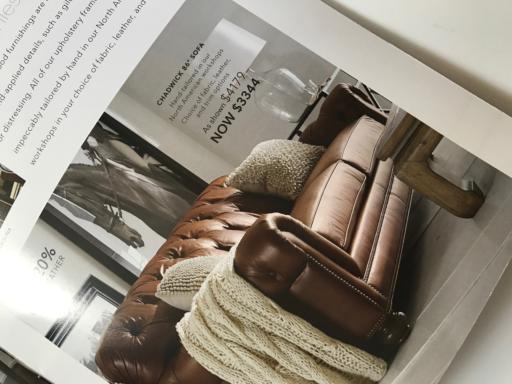
Label: paper